José Castillo (police officer)

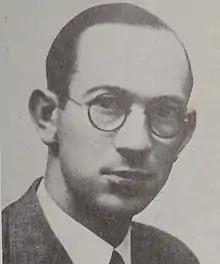
Castillo 1930.

José del Castillo Sáenz de Tejada (29 June 1901 – 12 July 1936) was a Spanish Police Guardia de Asalto (Assault Guard) lieutenant during the Second Spanish Republic. His murder by four Falangist gunmen on 12 July 1936 led to a sequence of events that helped precipitate the Spanish Civil War.